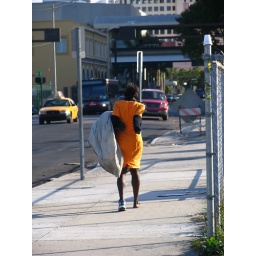
Homeless woman, with one shoe &amp;amp; one arm, carrying dirty blanket in Miami, FL